Myrmecia nigrocincta

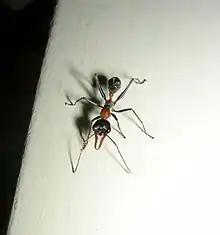
"M. nigrocincta" worker

Ants of genus "Myrmecia" are generally referred to as "bulldog ants" and "M. nigrocincta", like other species in the genus, has elongated mandibles. "M. nigrocincta" ants are primarily black and orange-red in colour. They have mandibles which are either black or yellow depending on where the ants are found. The gaster, head, legs and mesonotum are black while the pronotum, propodeum, petiole and post-petiole are red. The ant has linear ridges along the front of its head. It also has apical spurs on the tibia of both its middle leg and hind leg. The legs are thin and become more slender away from the body. "M. nigrocincta" can be distinguished from other species in the genus "Myrmecia" by the bi-coloured thorax and post-petiole which are yellowish-red and black and the yellowish-red node.